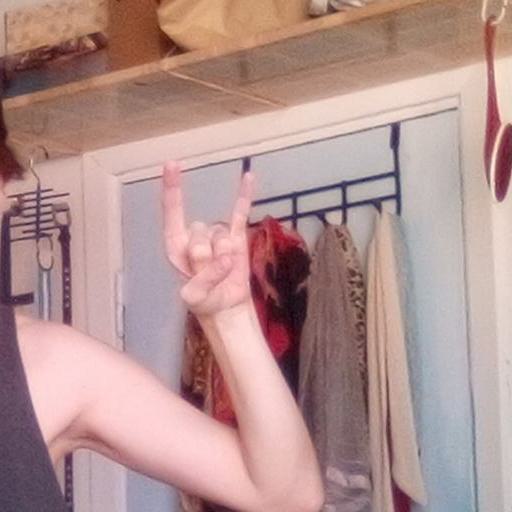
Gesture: rock